ß

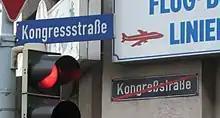
Replacement street sign in Aachen, adapted to the 1996 spelling reform (old: , new: )

According to the orthography in use in German prior to the German orthography reform of 1996, was written to represent :